David DeWitt

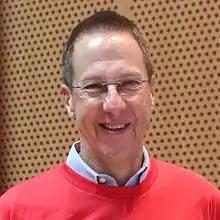

David J. DeWitt (born July 20, 1948) is a computer scientist specializing in database management system research at the Massachusetts Institute of Technology. Prior to moving to MIT, DeWitt was the John P. Morgridge Professor (Emeritus) of Computer Sciences at the University of Wisconsin–Madison. He was also a Technical Fellow at Microsoft, leading the Microsoft Jim Gray Systems Lab at Madison, Wisconsin. Professor DeWitt received a B.A. degree from Colgate University in 1970, and a Ph.D. from the University of Michigan in 1976. He then joined the University of Wisconsin-Madison and started the Wisconsin Database Group, which he led for more than 30 years.